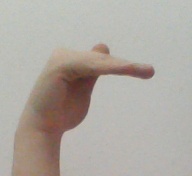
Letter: khaa